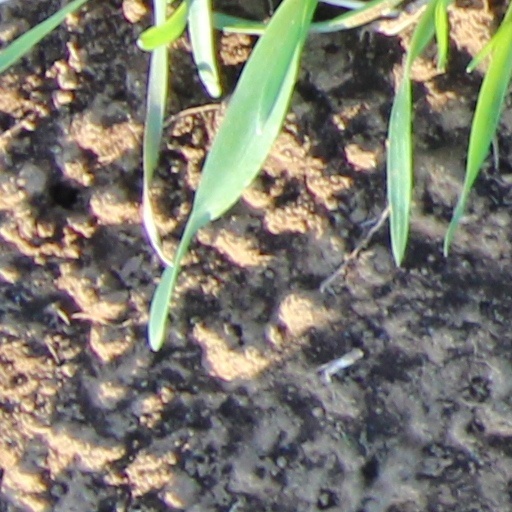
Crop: wheat